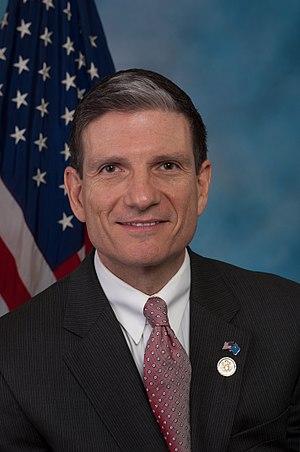
L'État du Nevada dispose de quatre représentants à la Chambre des représentants des États-Unis.
Joseph John Heck, dit Joe Heck, né le 30 octobre 1961 à New York, est un homme politique américain, membre du Parti républicain et élu du Nevada à la Chambre des représentants des États-Unis de 2011 à 2017. Candidat au Sénat des États-Unis lors des élections de 2016 dans le Nevada, il est battu par la candidate du Parti démocrate, Catherine Cortez Masto.